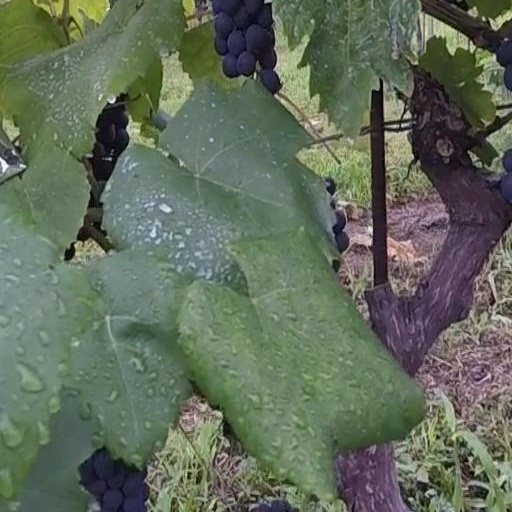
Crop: grape